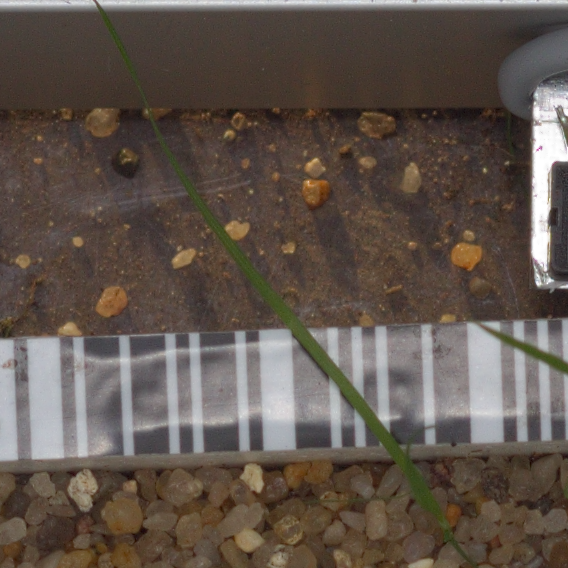
Label: loose_silkybent